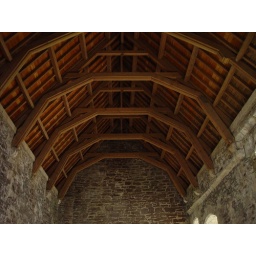
Exposed wooden beam roof over the great hall